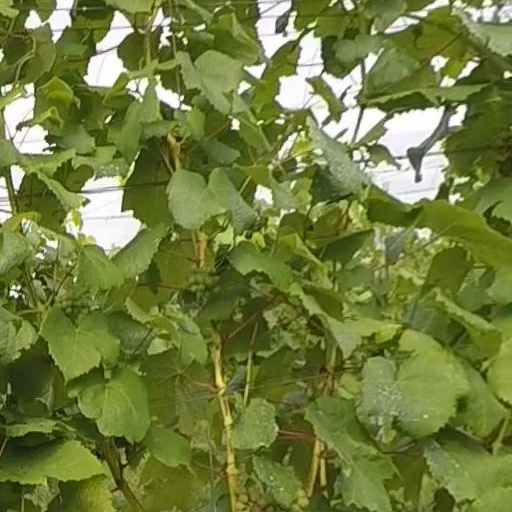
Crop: grape